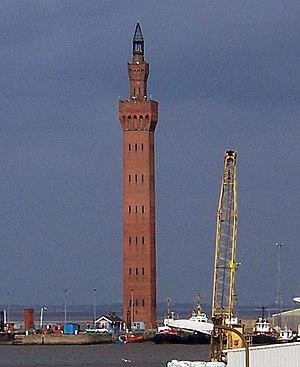
Grimsby est une ville d'environ 87 000 habitants située sur l'estuaire de l'Humber, dans l'est de l'Angleterre. C'est la principale ville du Lincolnshire du Nord-Est. C'est un important port, notamment pour la pêche. Groupée avec le port d'Immingham, la cité constitue le premier ensemble portuaire du Royaume-Uni avec un trafic de 66 279 tonnes.